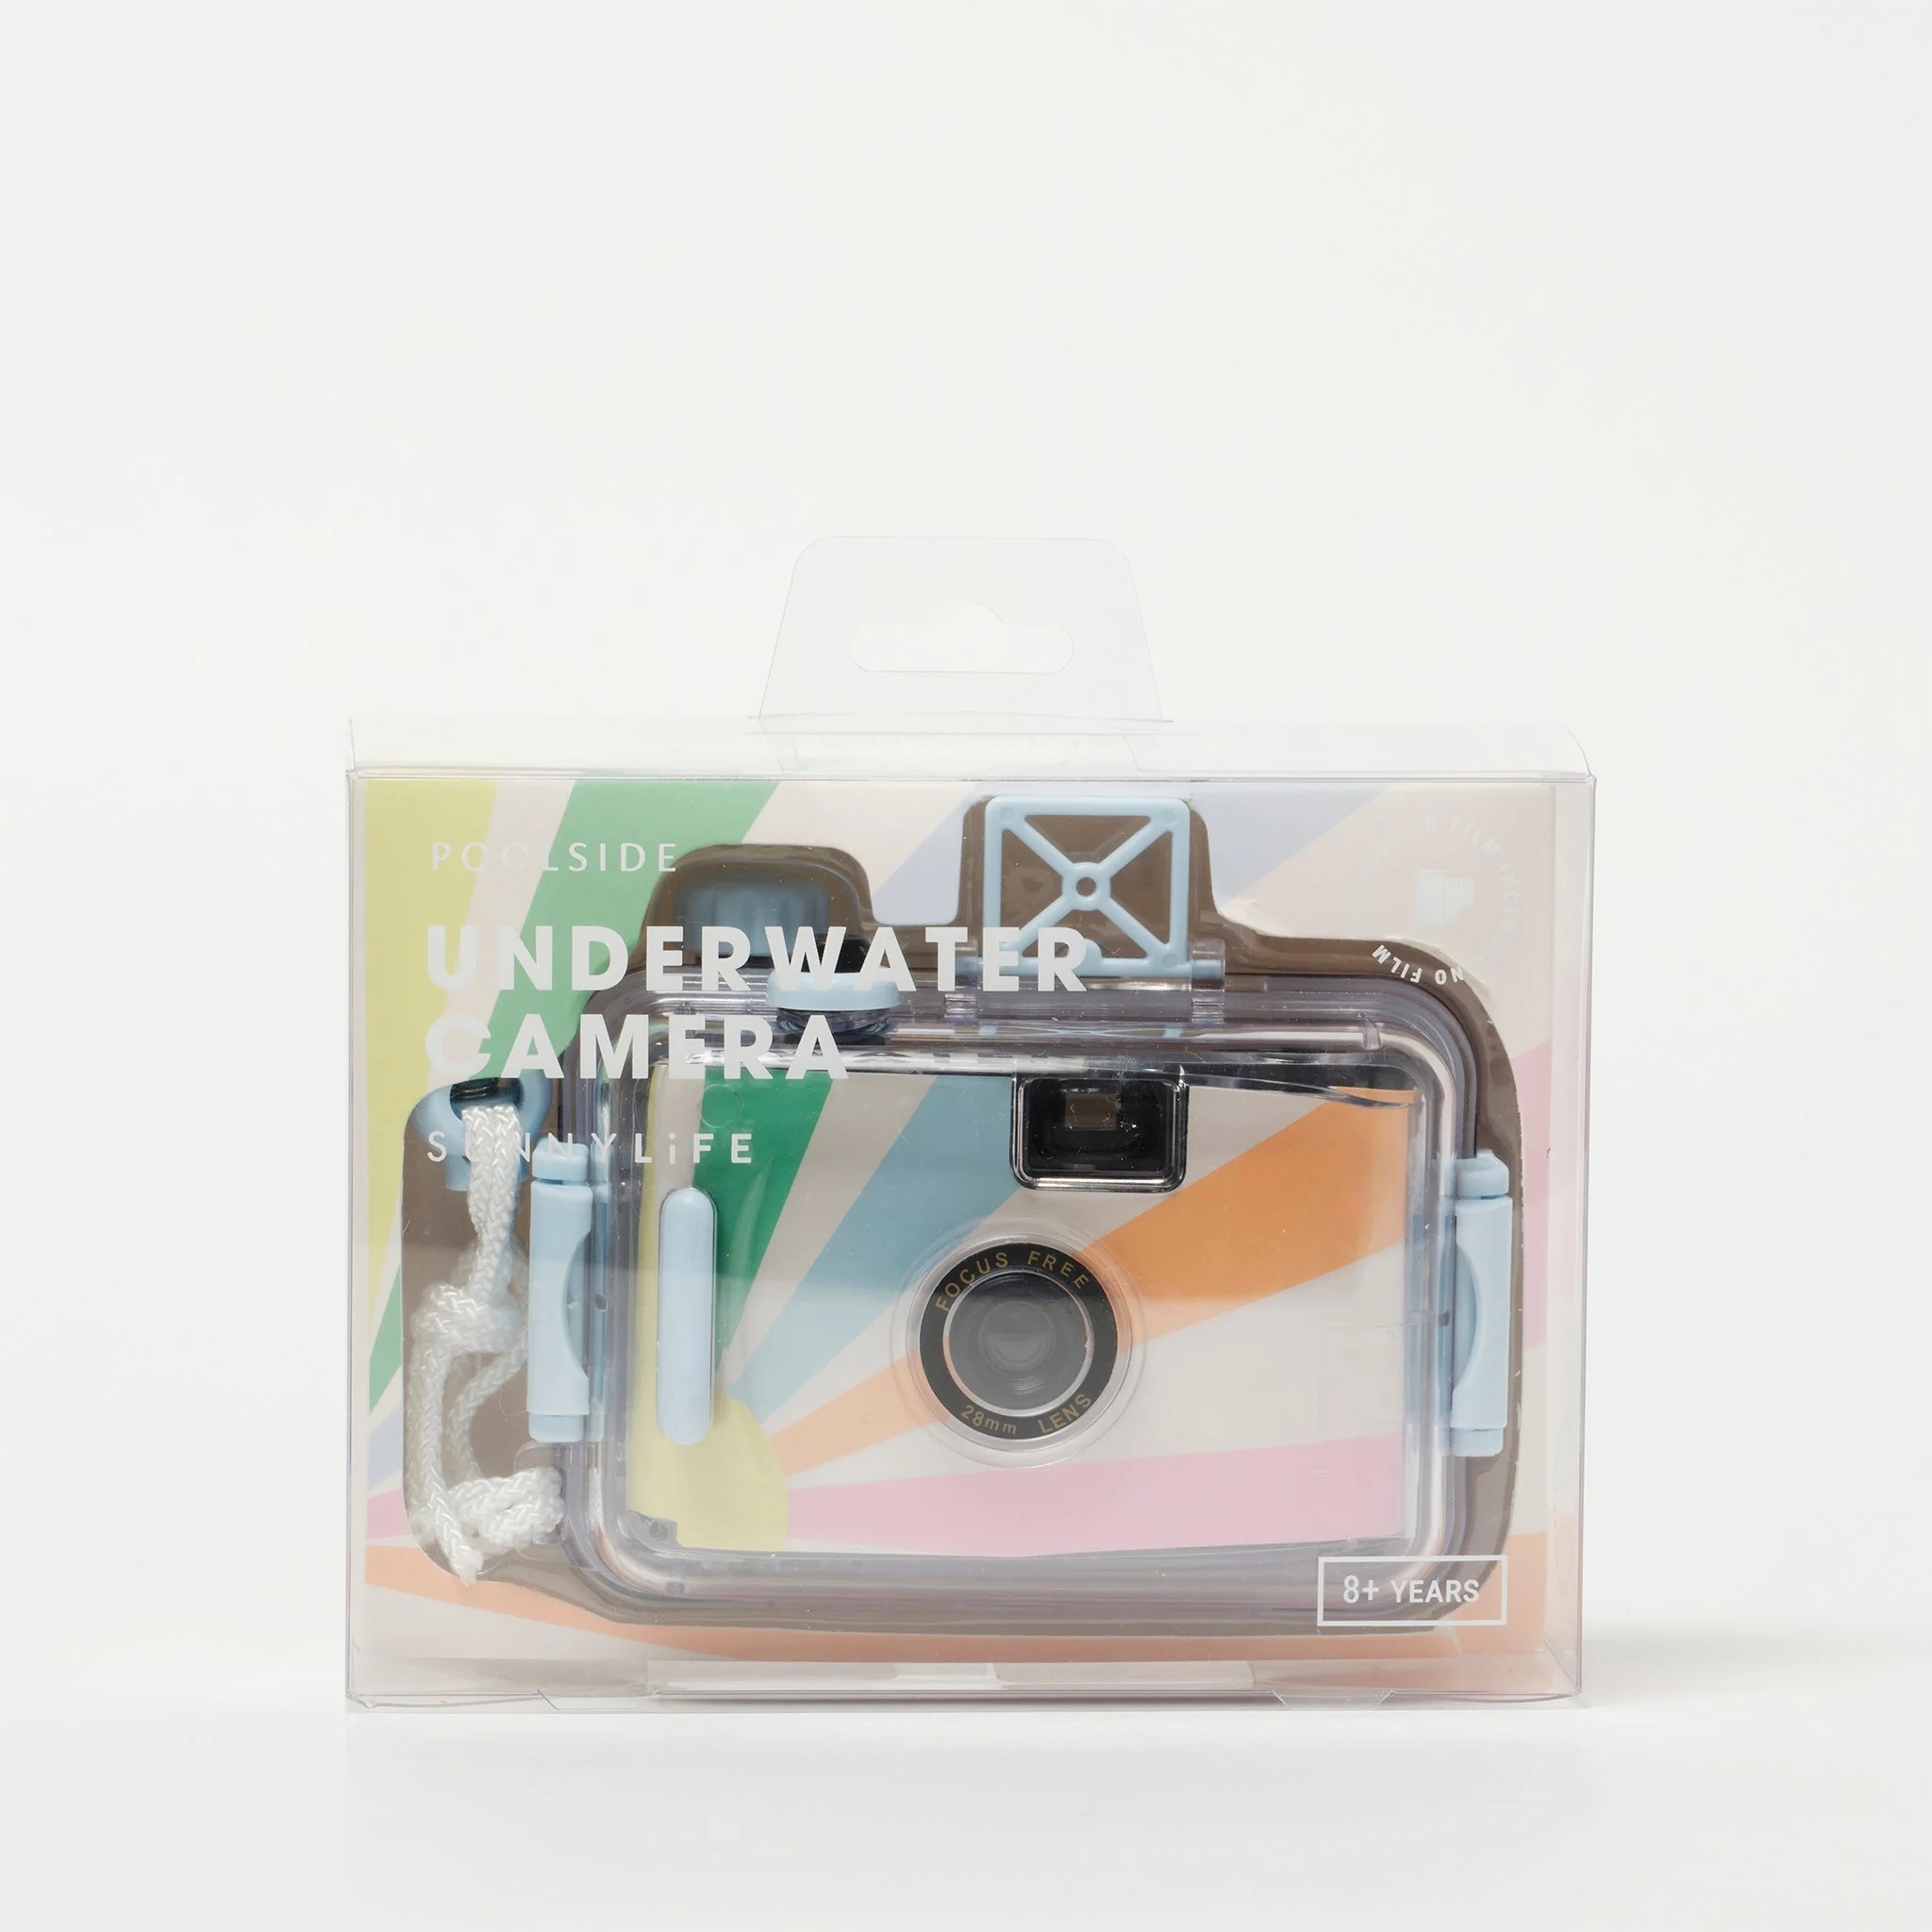
Underwater Camera Pastel Gelato
Brand: Sunny Life
Don't miss a single happy snap with SUNNYLiFE's Pool Side Underwater Camera. Simply point and click to create memories that live on forever with this easy-to-use, vintage-inspired 35mm film camera. With a detachable waterproof casing, you can go for a dip and snap those bright blue underwater moments, or get a grainy aesthetic for your regular, everyday pictures. No matter the destination, never let an idyllic summer moment pass you by with the sweet, Pastel Gelato Underwater Camera by your side! Description: Retro waterproof film camera. Requires 35mm roll negative film (not included). Detachable waterproof casing. Focus free. Easy film loading. L 12 W 5 H 10 cm | L 4.72 W 1.97 H 3.94 in
Category: Cameras & Optics > Cameras > Film Cameras